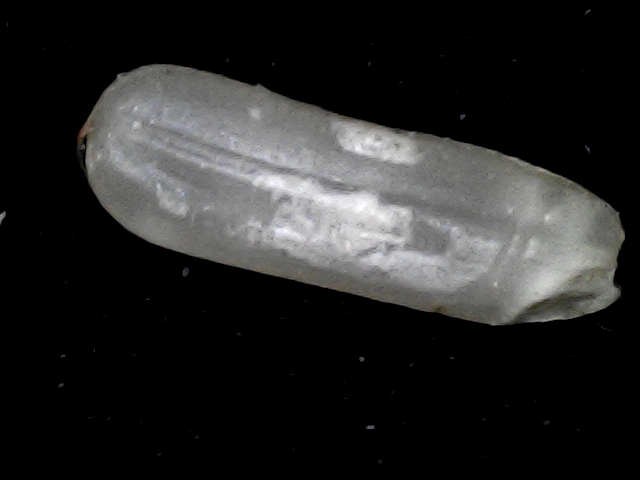
Rice variety: BD87